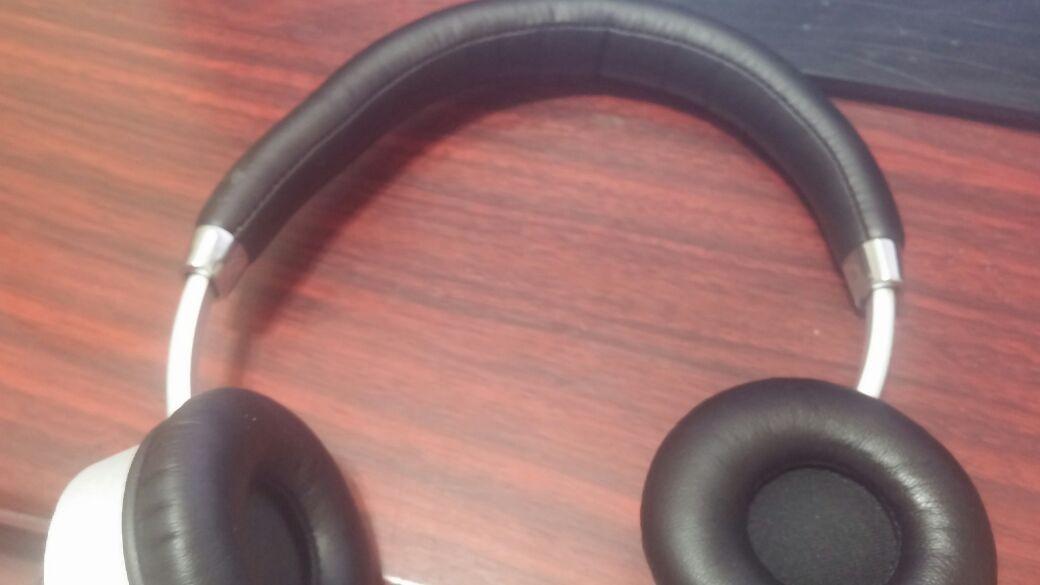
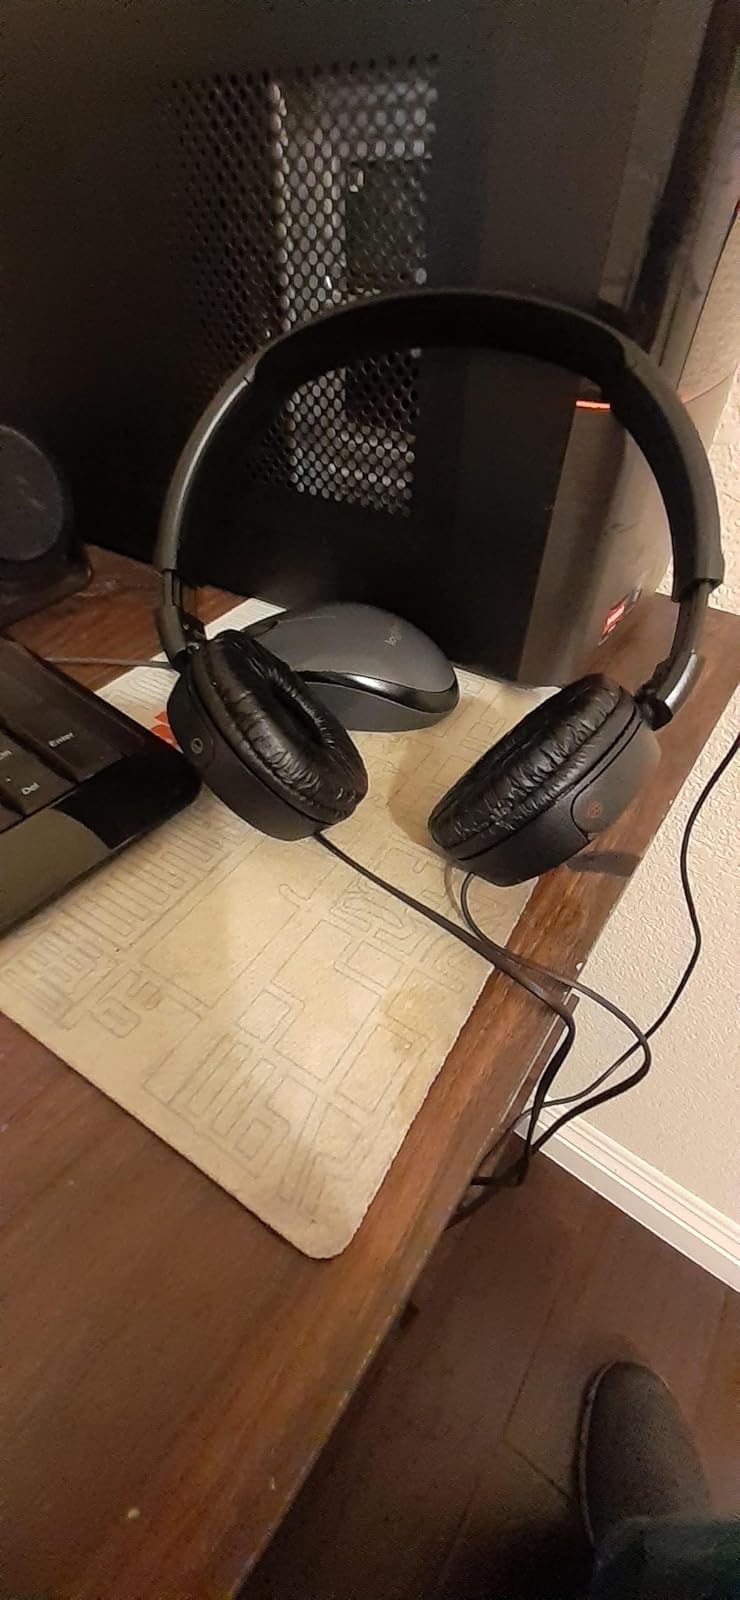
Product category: headphones
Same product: no